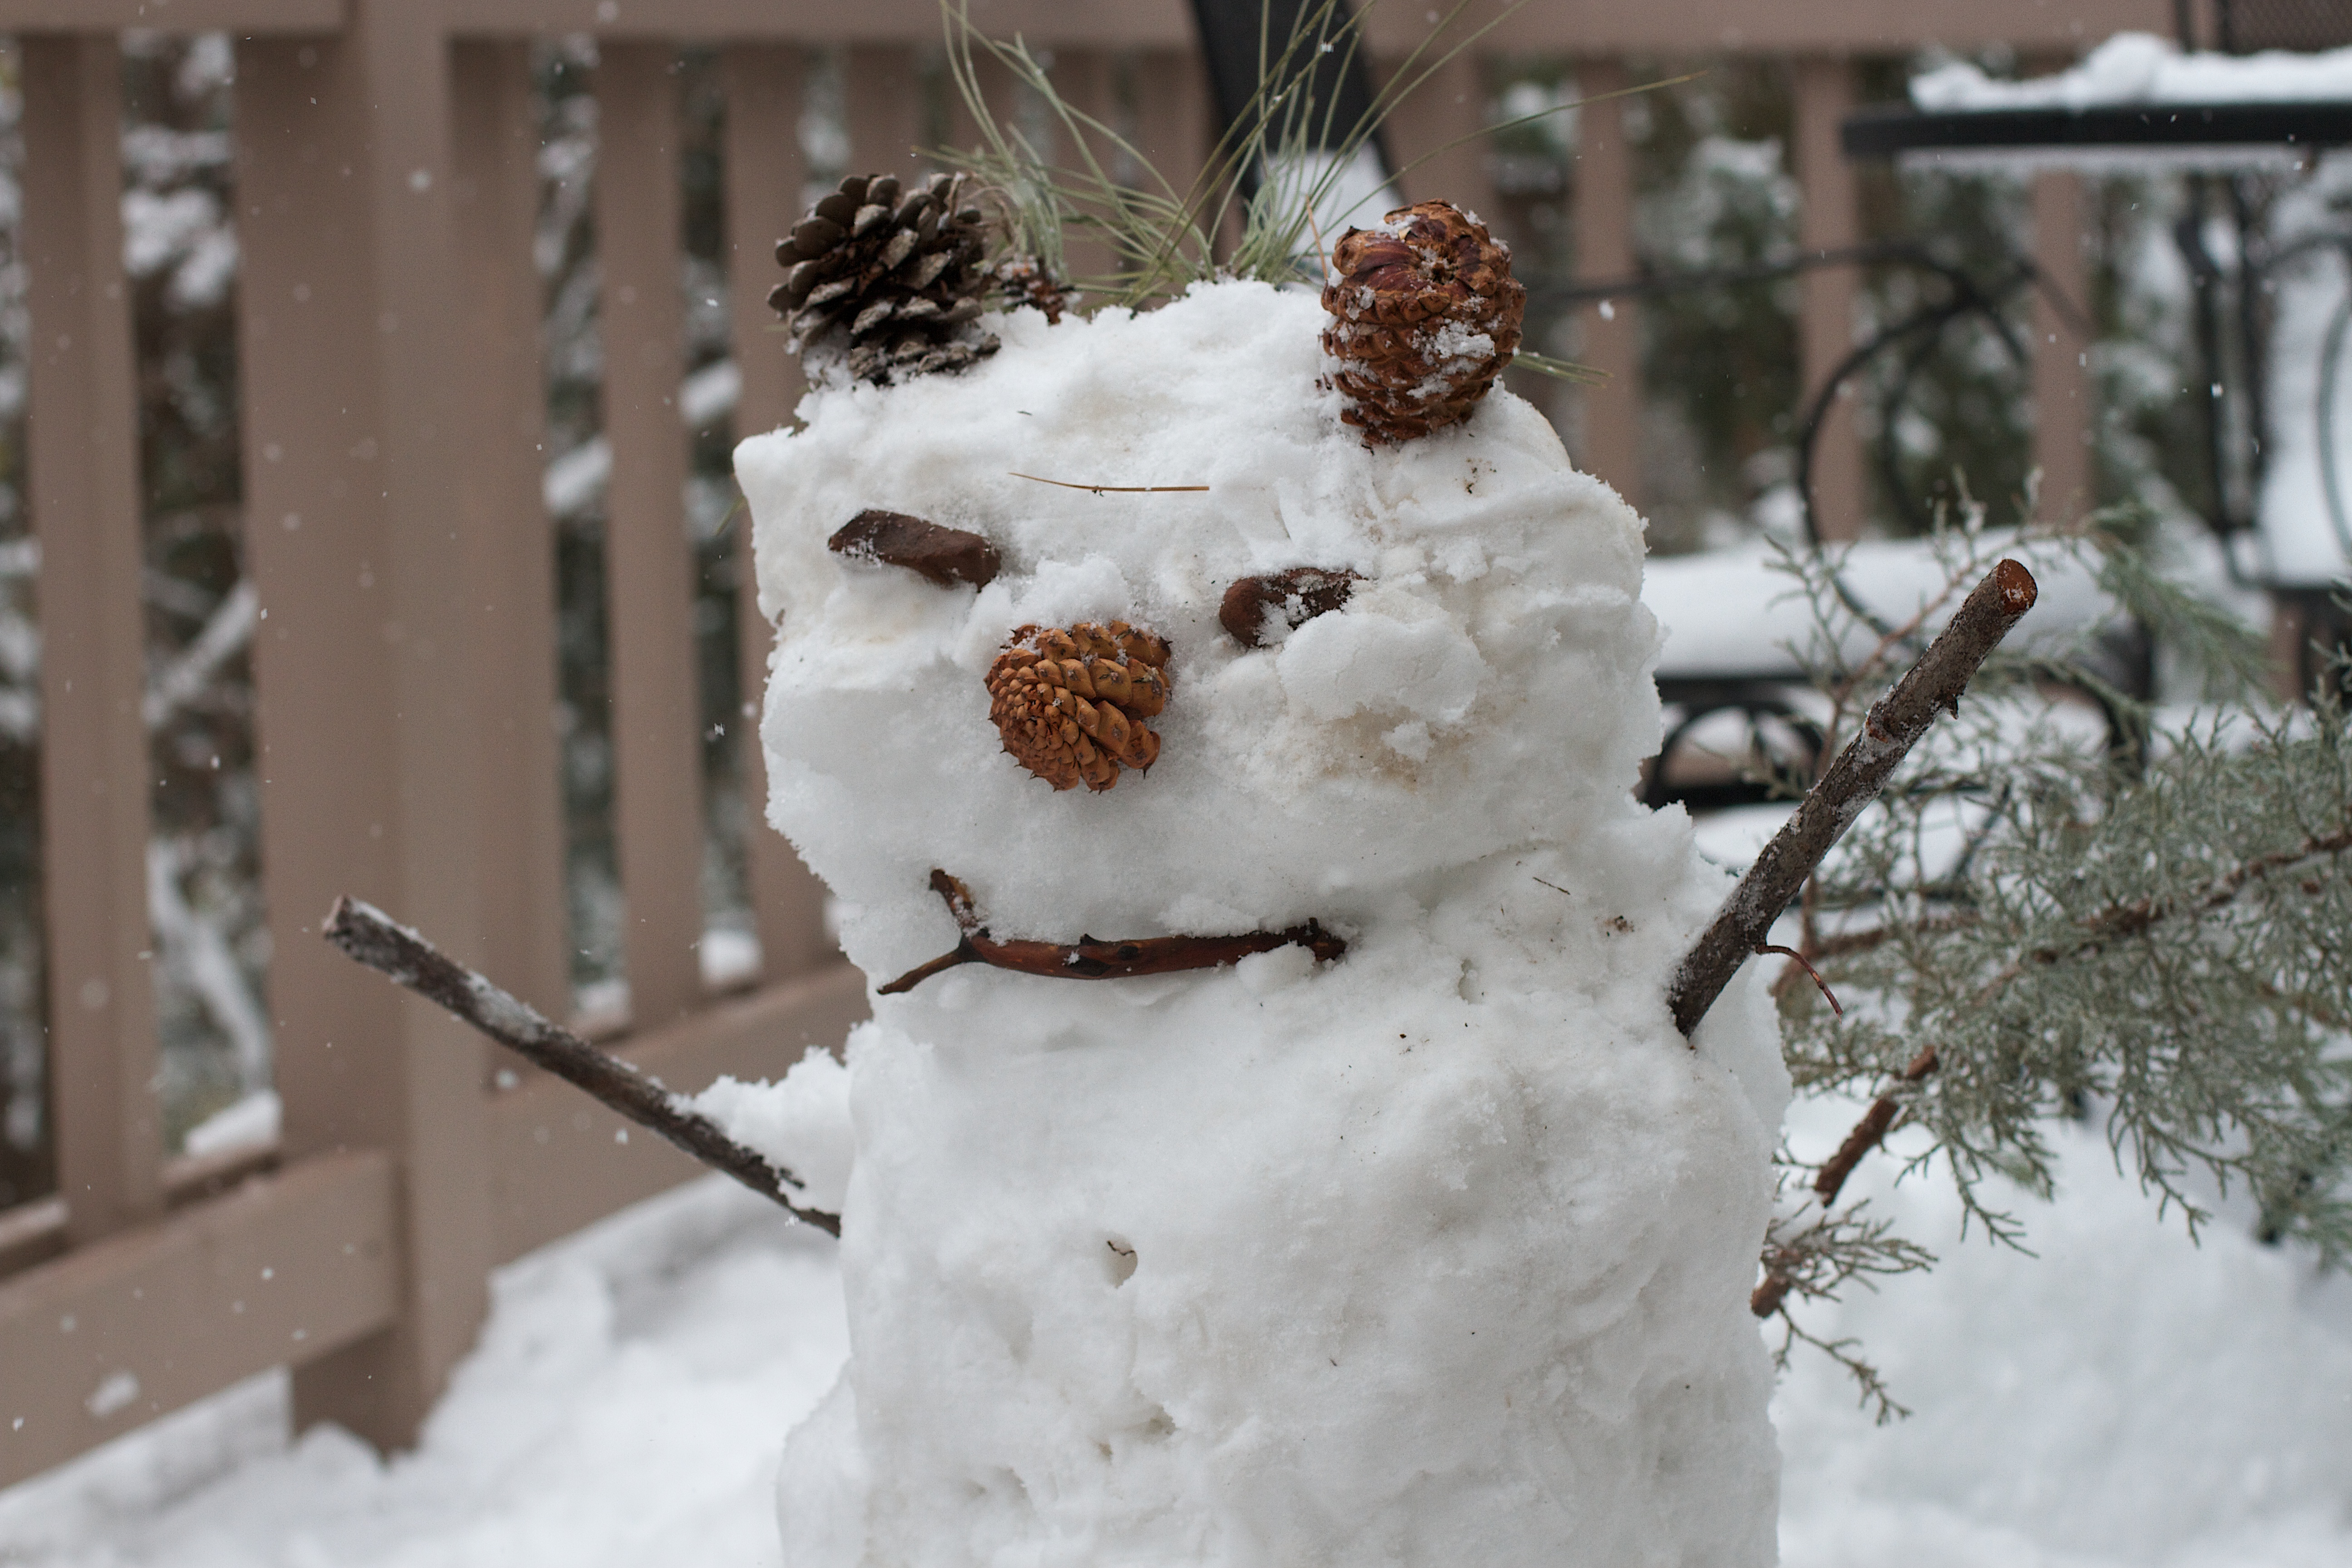
branch, snow, winter, white, weather, season, snowman, freezing, winter storm